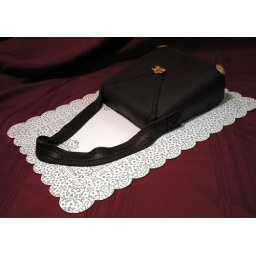
A birthday gift for a friend--a designer bag made from chocolate cake covered in chocolate fondant, with gold food coloring.